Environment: real
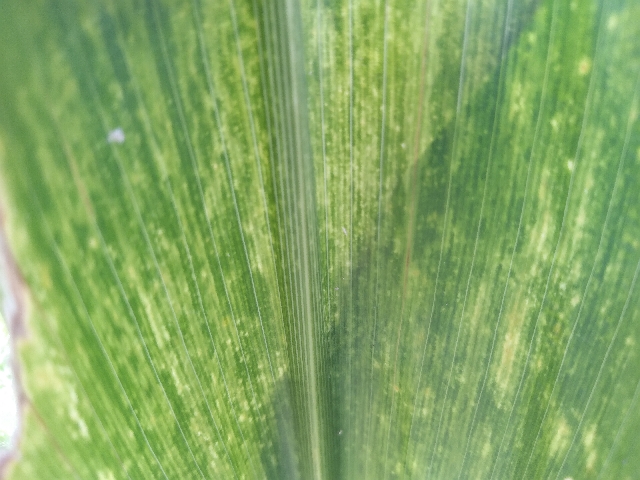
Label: lethal_necrosis